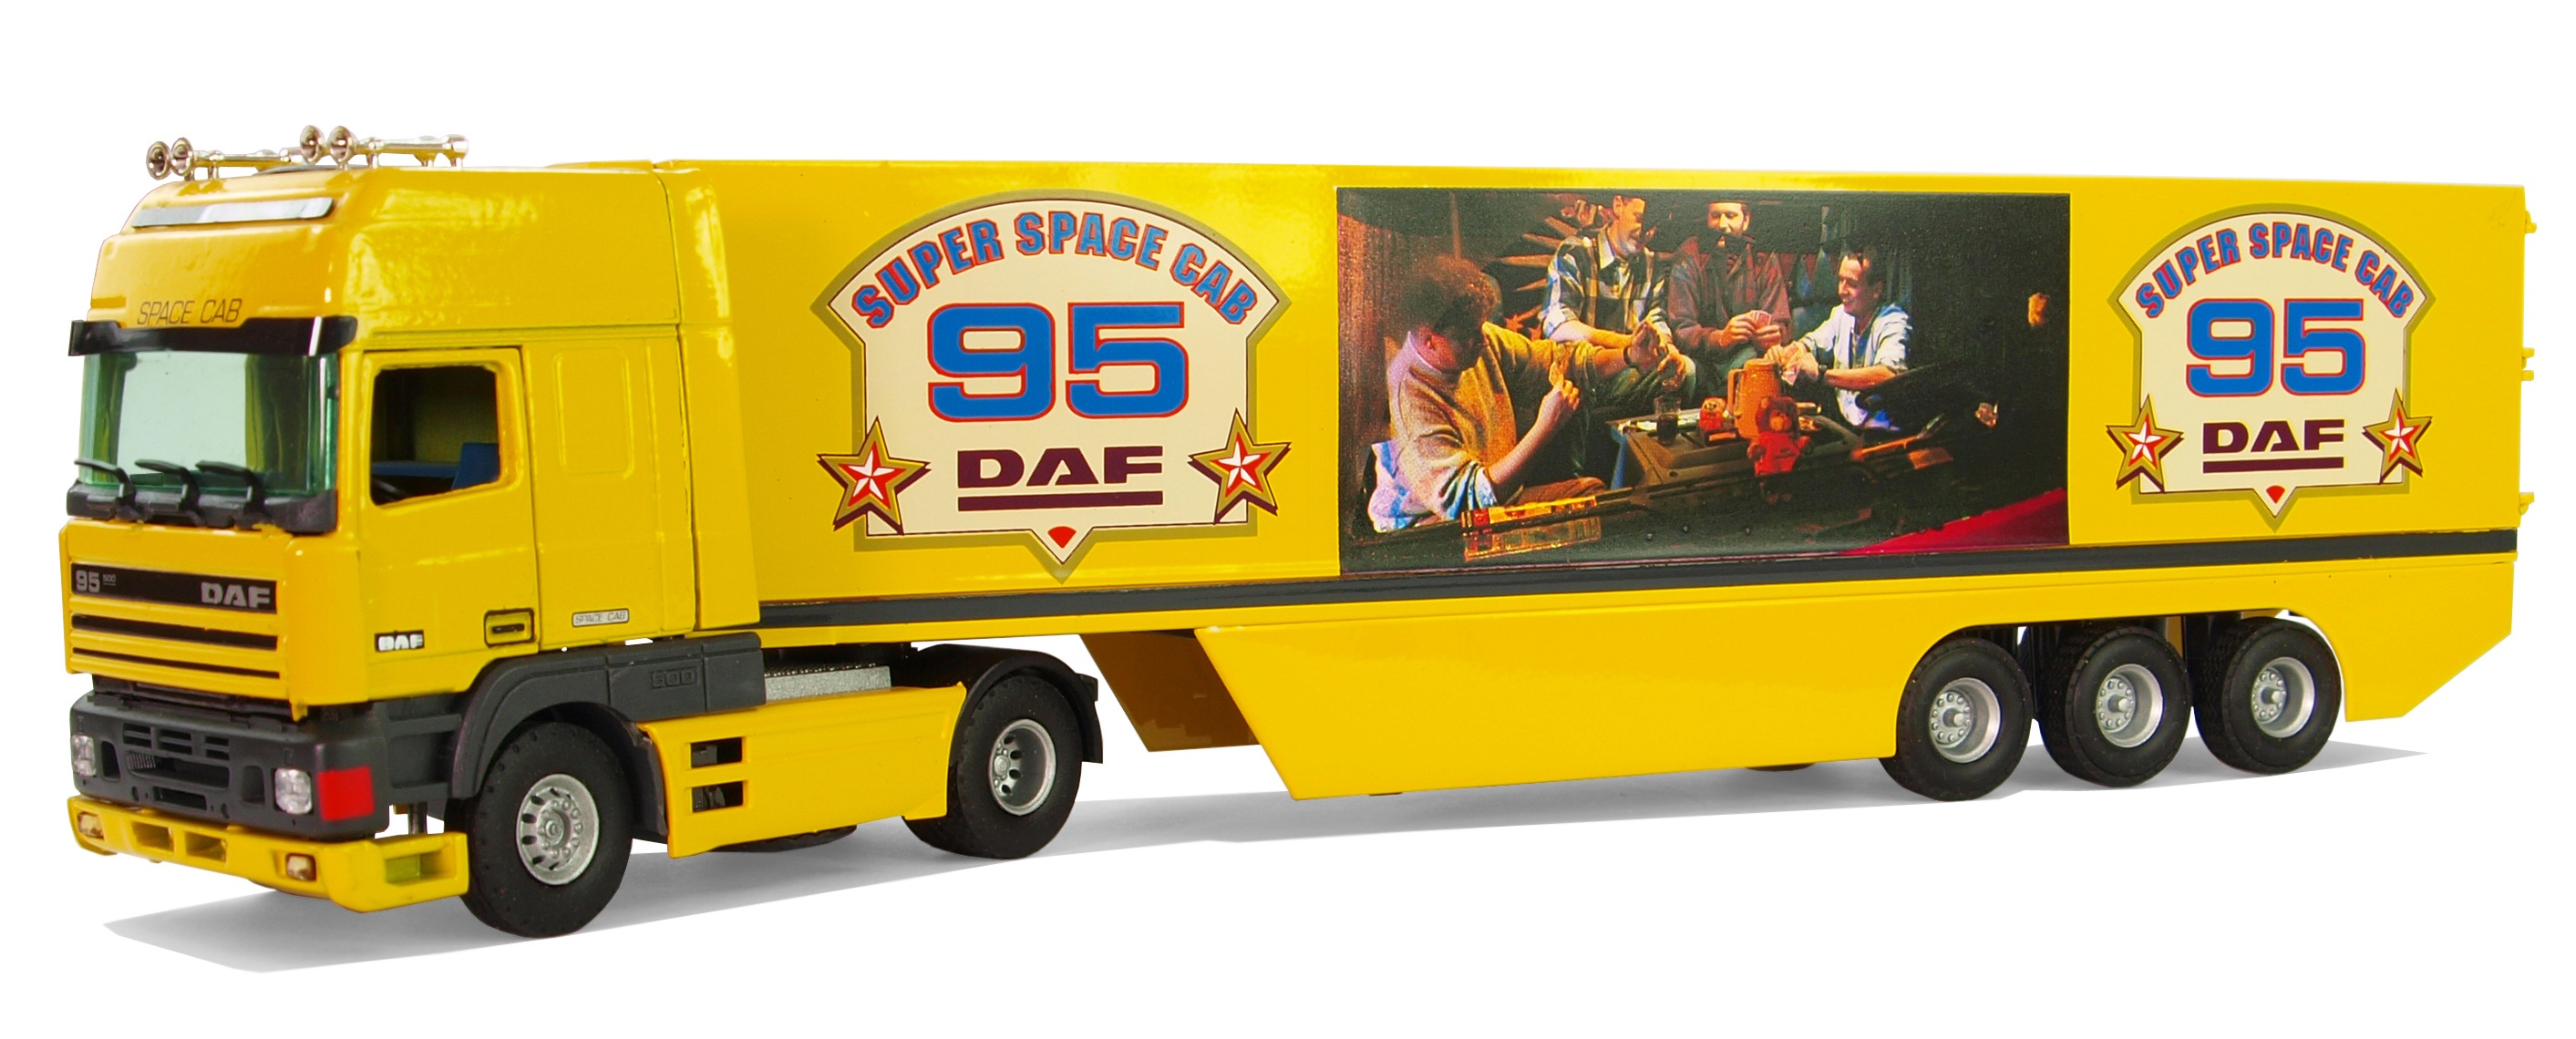
transport, truck, vehicle, leisure, toy, bus, model cars, hobby, model car, land vehicle, mode of transport, trailer truck